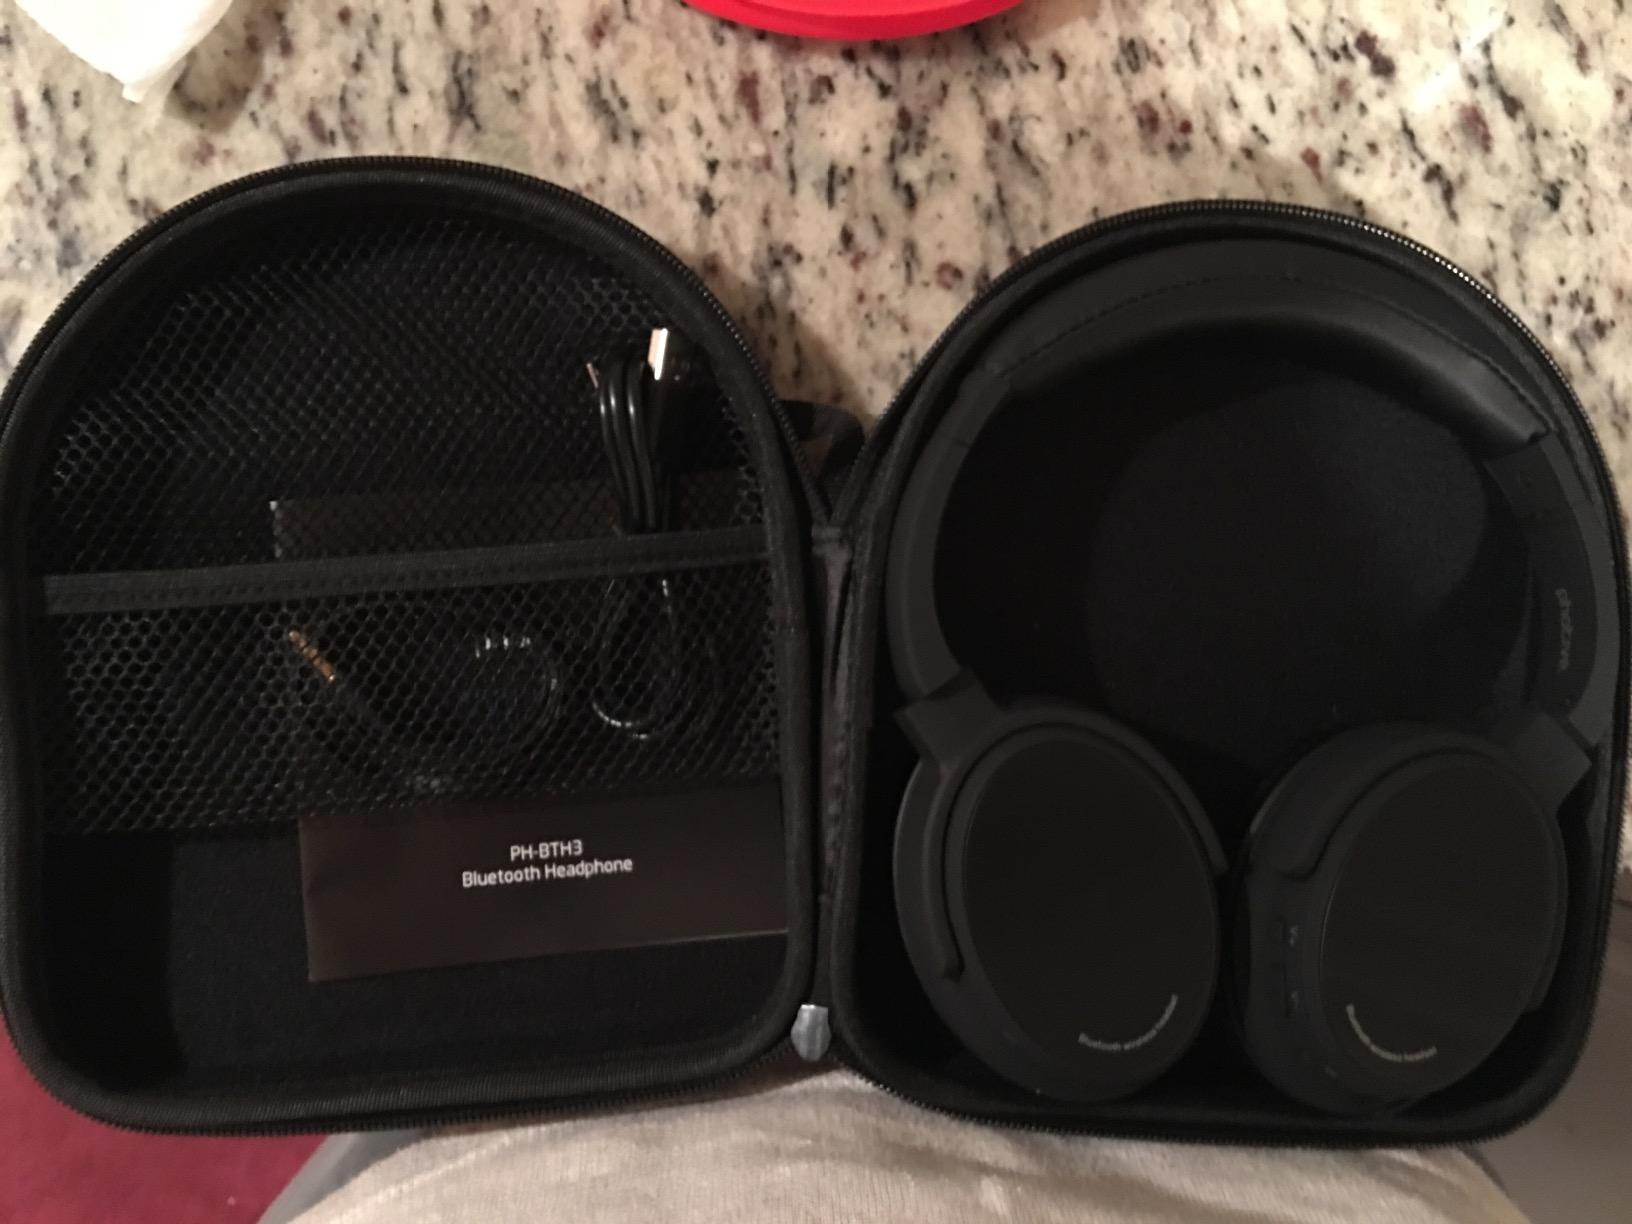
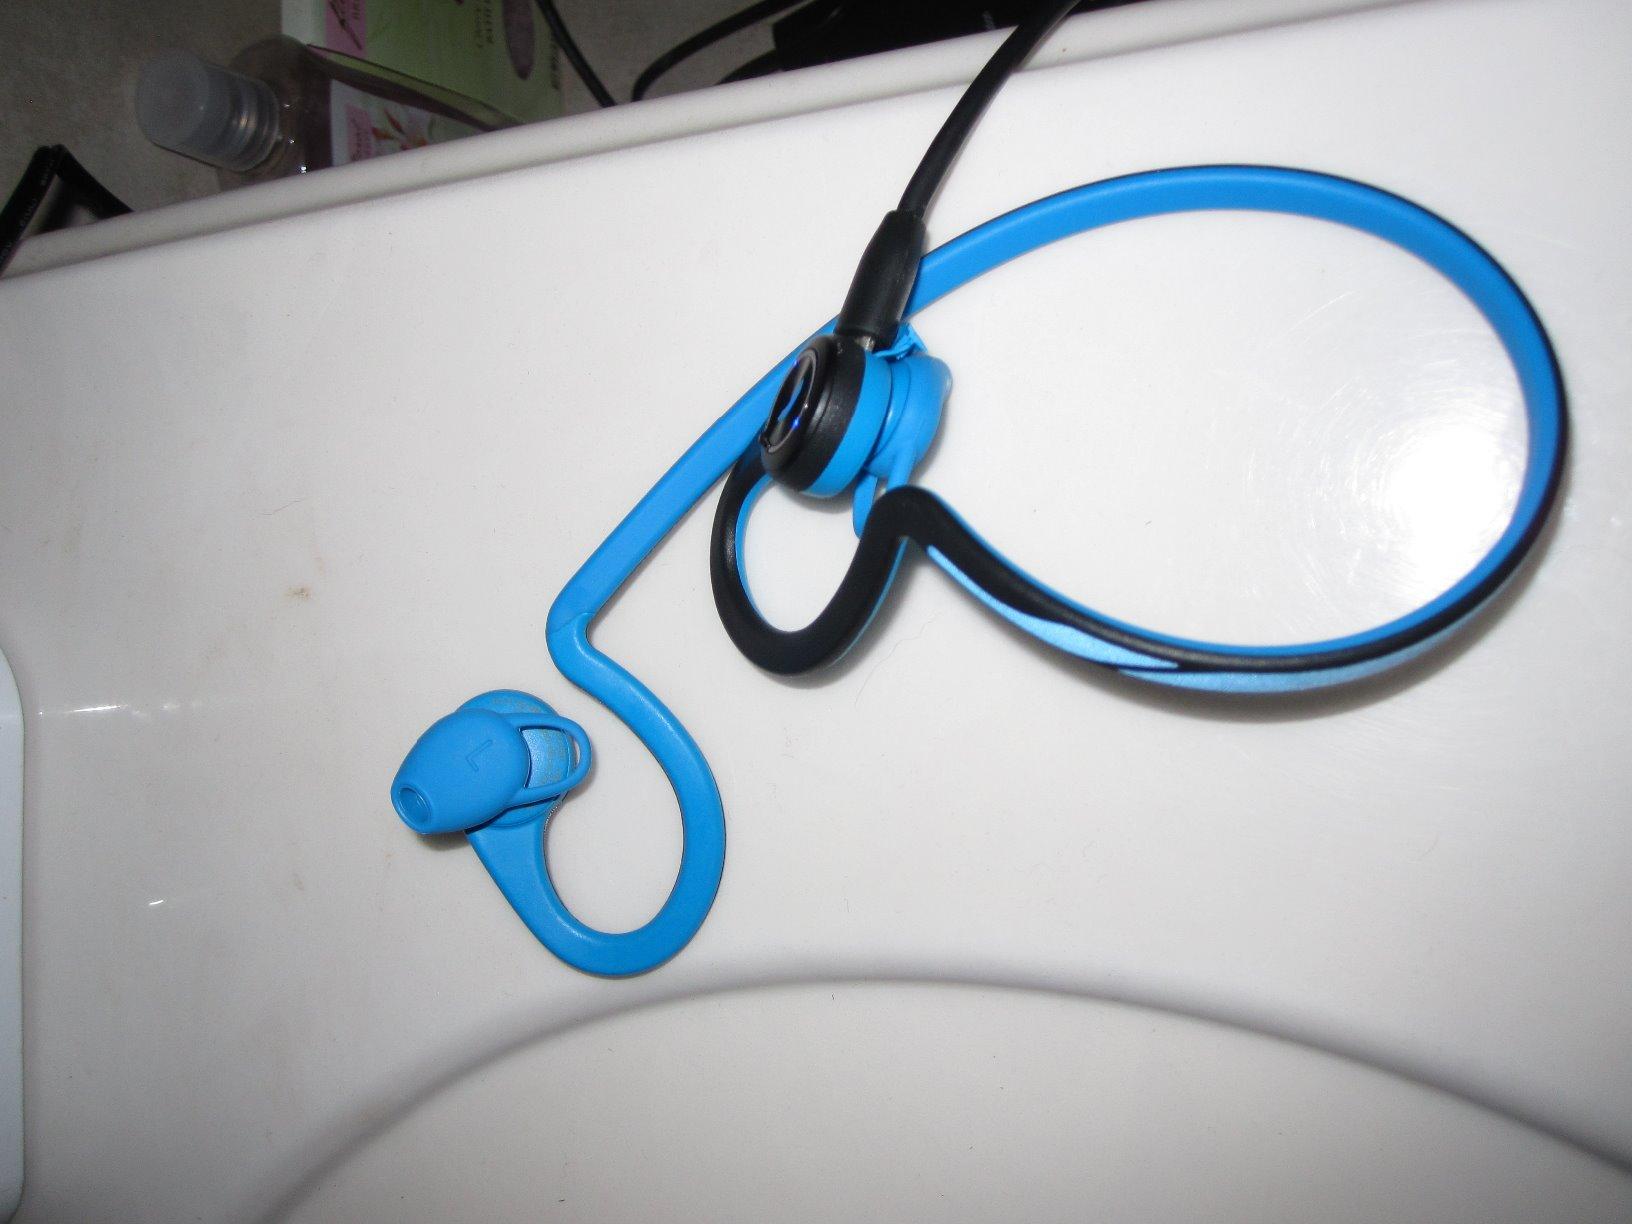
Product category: headphones
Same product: no